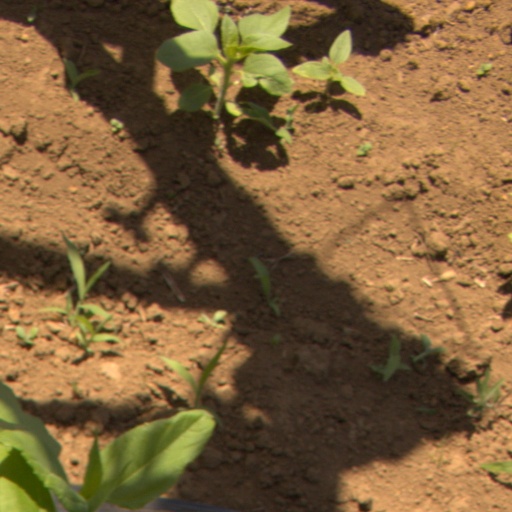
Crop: Jerusalem artichoke